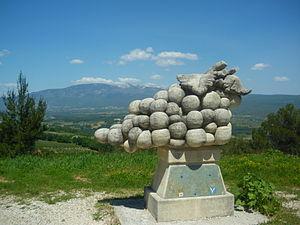
Sculpture du Raisin Noir - AOC du Mont Ventoux, à Blauvac, Vaucluse
Le muscat du Ventoux est un raisin noir de table, protégé par une AOC, produit à partir du cépage muscat de Hambourg sur les pentes du mont Ventoux, dans le département de Vaucluse.
Cet article recense les œuvres d'art dans l'espace public de Vaucluse, en France.
Le mont Ventoux est un sommet situé dans le département français de Vaucluse en région Provence-Alpes-Côte d'Azur. Culminant à 1 910 mètres, il fait environ 25 kilomètres de long sur un axe est-ouest pour 15 kilomètres de large sur un axe nord-sud. Surnommé le Géant de Provence ou le mont Chauve, il est le point culminant des monts de Vaucluse et le plus haut sommet de Vaucluse. Son isolement géographique le rend visible sur de grandes distances. Il constitue la frontière linguistique entre le nord et le sud-occitan.